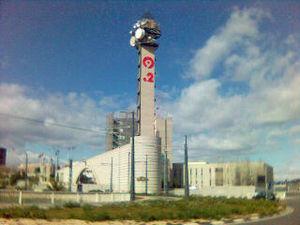
Canal 9 est la première chaîne de télévision publique de la Communauté valencienne, en Espagne. Elle diffuse ses premières émissions en octobre 1989, mais cesse d'émettre le 29 novembre 2013.
Ràdio Televisió Valenciana était un organisme dépendant de la Généralité valencienne chargé de la production et de la diffusion des produits audiovisuels.